Gamergate (ant)

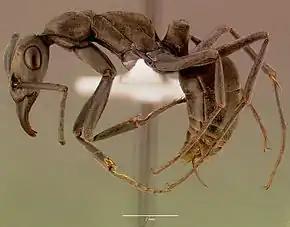
Lateral view of an "Ophthalmopone berthoudi" worker, the ant for which the term "gamergate" was originally coined

A gamergate is a mated worker ant that can reproduce sexually, i.e., lay fertilized eggs that will develop as females. In the vast majority of ant species, workers are sterile and gamergates are restricted to taxa where the workers have a functional sperm reservoir ('spermatheca'). In some species, gamergates reproduce in addition to winged queens (usually upon the death of the original foundress), while in other species the queen caste has been completely replaced by gamergates. In gamergate species, all workers in a colony have similar reproductive potentials, but as a result of physical interactions, a dominance hierarchy is formed and only one or a few top-ranking workers can mate (usually with foreign males) and produce eggs. Subsequently, however, aggression is no longer needed as gamergates secrete chemical signals that inform the other workers of their reproductive status in the colony.